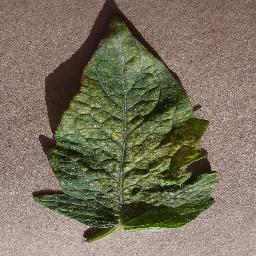
Label: Tomato___Spider_mites Two-spotted_spider_mite